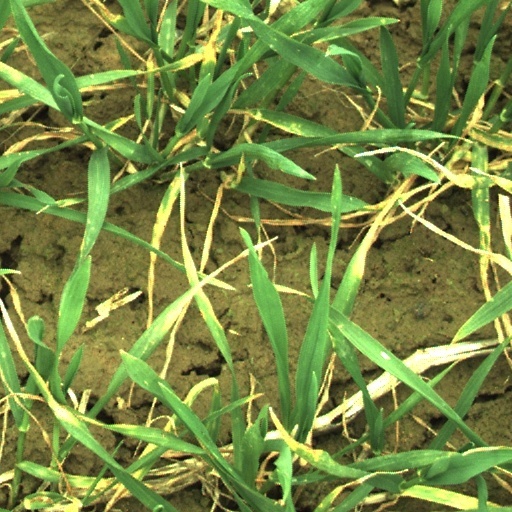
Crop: wheat